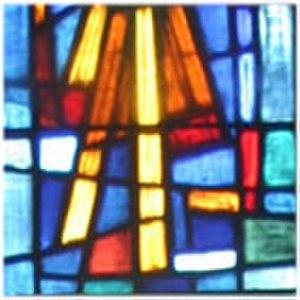
Vitraux de l'église de Troche (fragment)
Troche est une commune française située dans le département de la Corrèze en région Nouvelle-Aquitaine.